Ghetto Justice

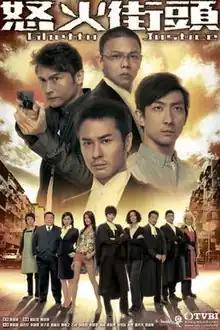
Official poster

Ghetto Justice (Traditional Chinese: 怒火街頭) is a TVB modern drama series about a former talented lawyer who fights injustice for the people of the Sham Shui Po district in Hong Kong, starring Kevin Cheng, Myolie Wu, Sharon Chan and Sam Lee as the main cast. The series became a success and was followed by a sequel, Ghetto Justice II.